Chaste Susanne (1926 film)

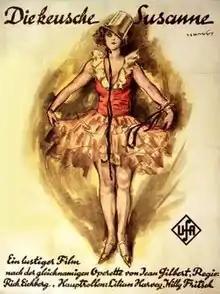
Movie poster

Chaste Susanne is a 1926 German silent comedy film directed by Richard Eichberg and starring Lilian Harvey, Willy Fritsch and Ruth Weyher. It is based on the 1910 operetta "Die keusche Susanne" composed by Jean Gilbert with a libretto by Georg Okonkowski. In Britain it was released under the alternative title The Girl in the Taxi in reference to "The Girl in the Taxi" in the English version of the operetta. The film's art direction is by Jacek Rotmil. It was filmed at the Johannisthal Studios in Berlin.